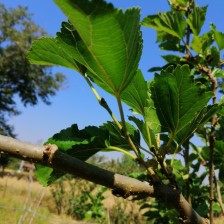
Variety: Buriram60